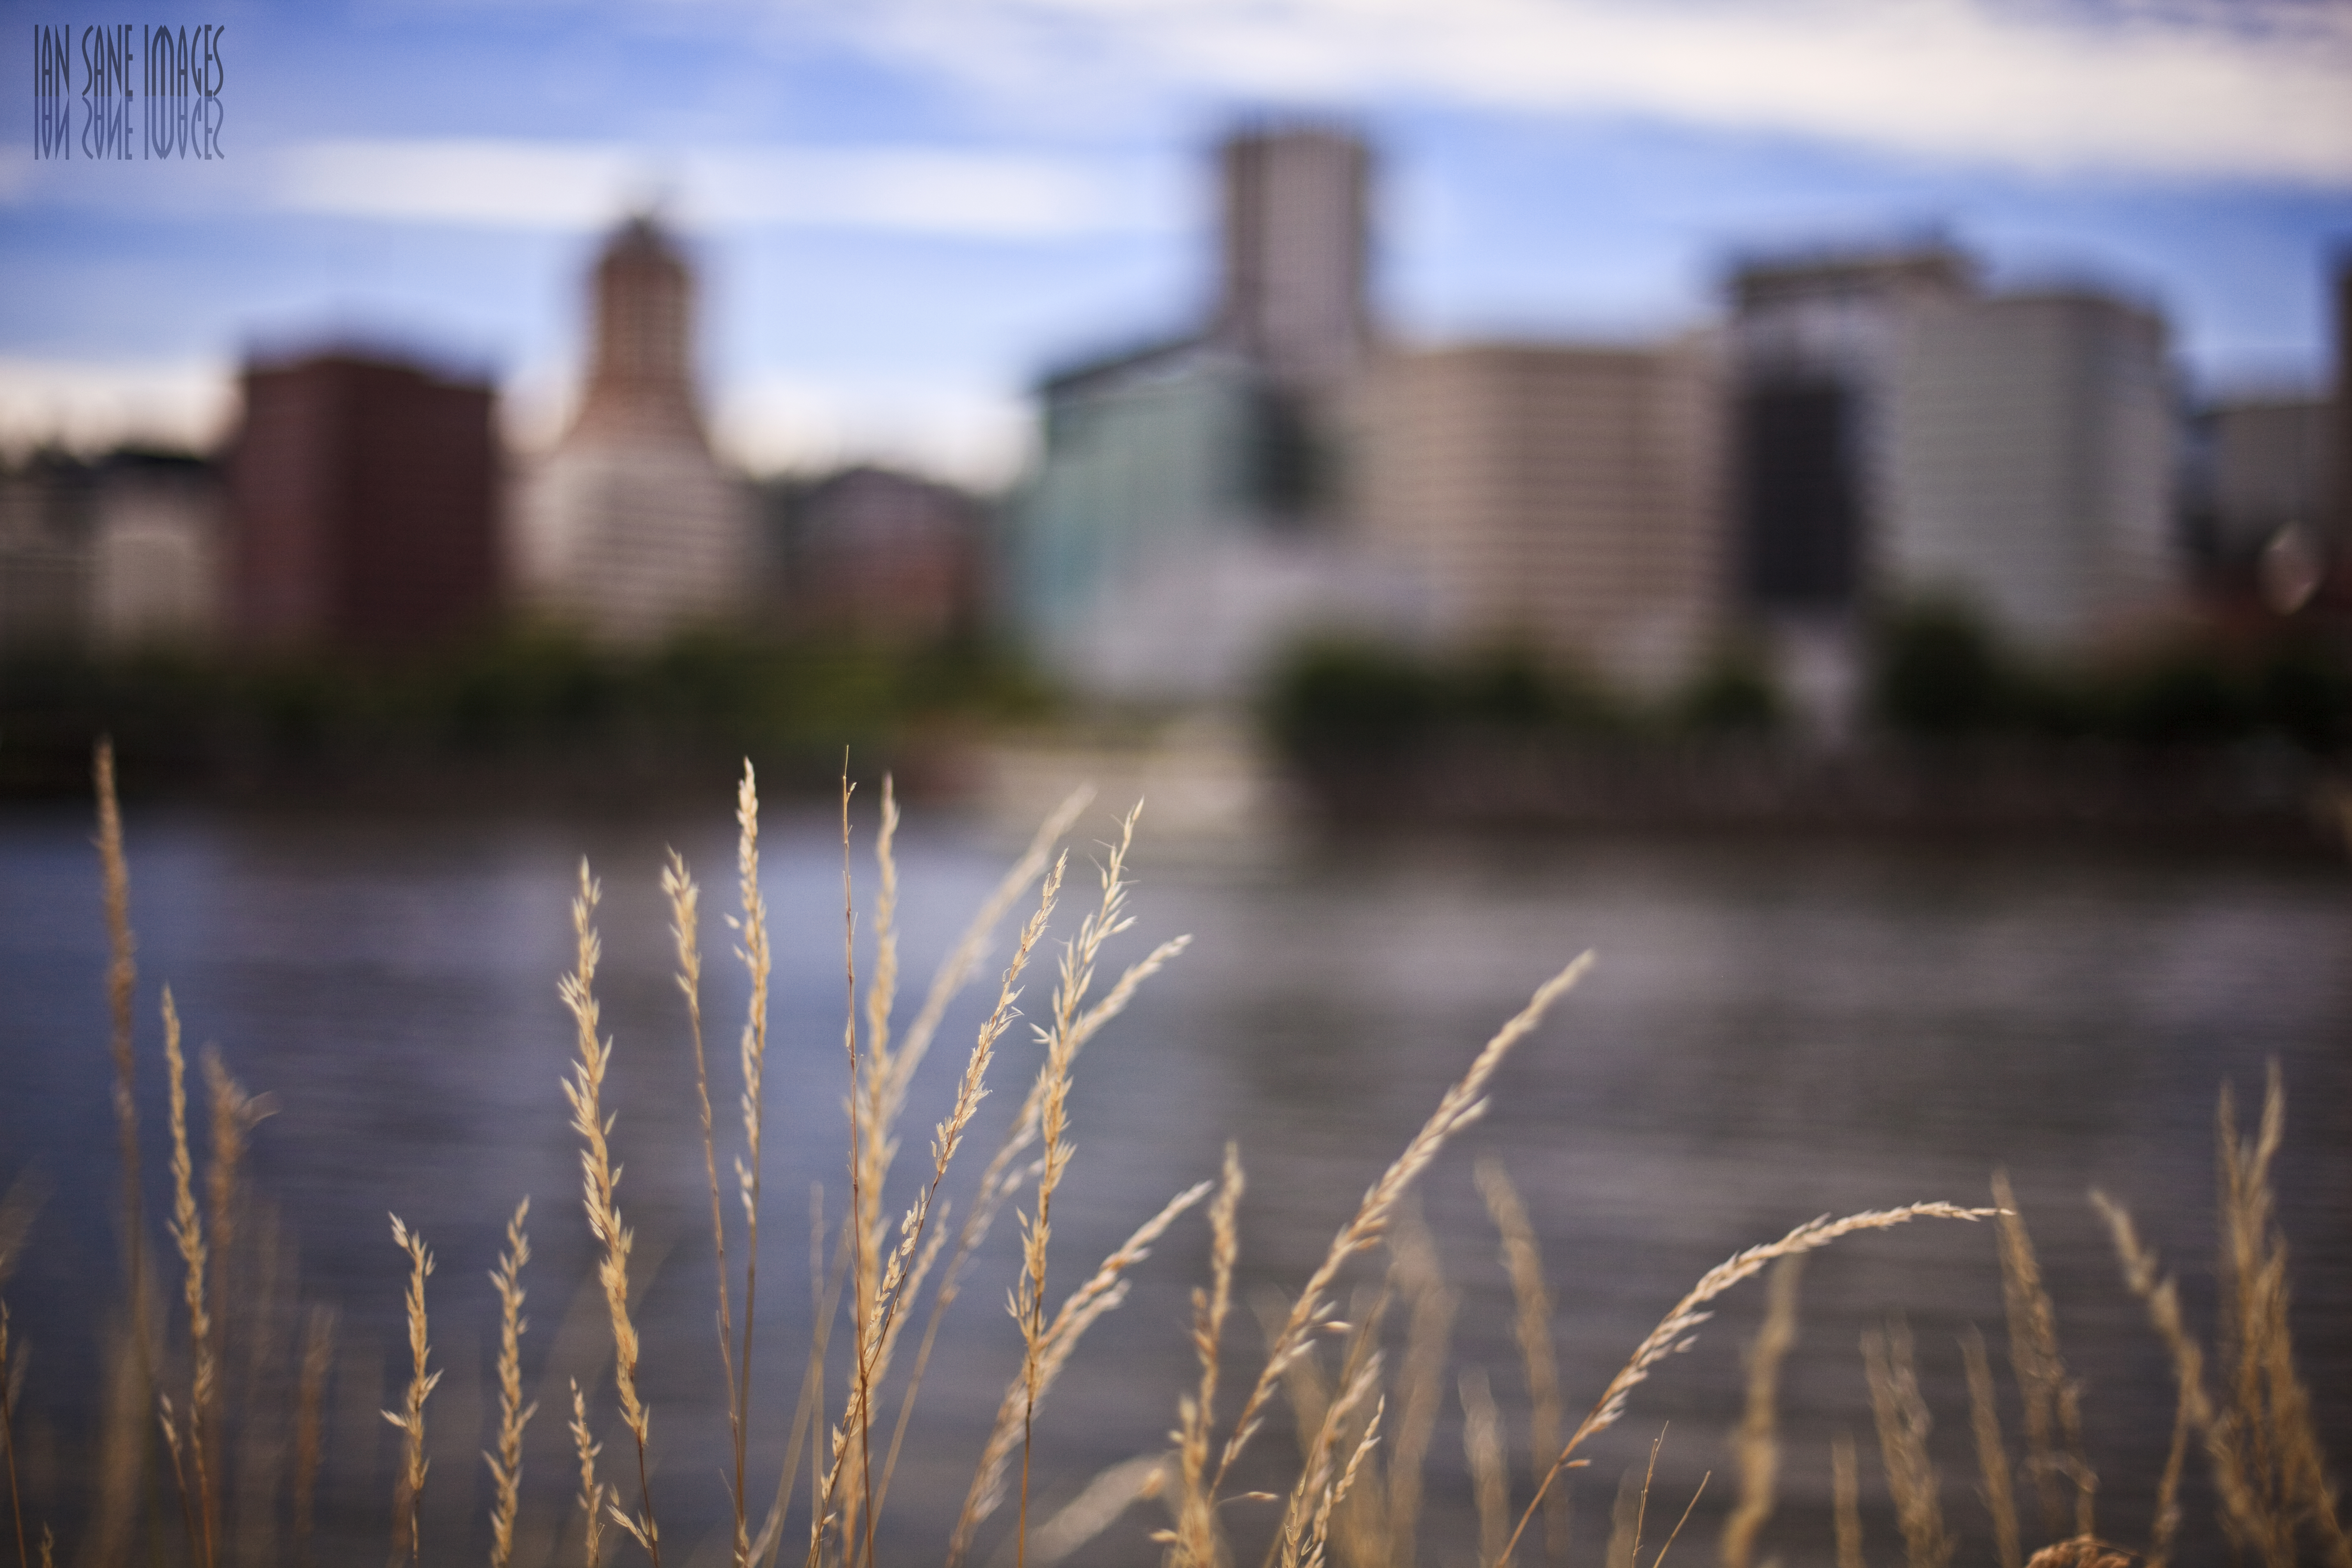
landscape, water, nature, grass, horizon, blur, cloud, sky, sunrise, sunset, skyline, photography, sunlight, morning, flower, dawn, city, river, cityscape, dusk, evening, reflection, autumn, season, the, of, a, tall, images, esplanade, oregon, portland, ian, sane, willamette, vera, katz, eastbank, impression, yourewelcome, thankyouvivienne, blurism, atmospheric phenomenon, grass family